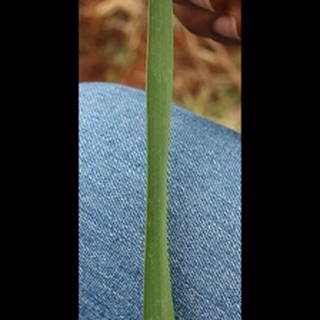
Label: healthy_wheat